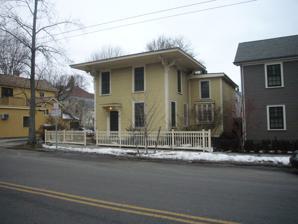
Building: Building at 259 Mount Auburn Street
Country: United States of America
Year built: 1850
Historic house in Massachusetts, United States United States historic place Building at 259 Mount Auburn Street U.S. National Register of Historic Places Show map of Massachusetts Show map of the United States Location Cambridge, Massachusetts Coordinates 42°22′29.75″N 71°07′55.30″W / 42.3749306°N 71.1320278°W / 42.3749306; -71.1320278 Built 1850 Architectural style Italianate MPS Cambridge MRA NRHP reference No. 83000786 Added to NRHP June 30, 1983 259 Mount Auburn Street is a small historic house built in the Italianate style of architecture located in Cambridge, Massachusetts . Description and history Details surrounding the construction of the house are unclear, because it was apparently moved to the site where it currently resides in the late 1850s. Its Italianate styling places its construction right around 1850, and its small size (22' by 18') suggests that it might have originally been built as a railroad depot, probably from the Watertown Branch Railroad . It is two stories in height, with a shallow-pitch hip roof that extends to an unusual length beyond the walls, and is supported by large decorative brackets. The building was listed on the National Register of Historic Places on June 30, 1983. See also National Register of Historic Places listings in Cambridge, Massachusetts References